Goûter Route

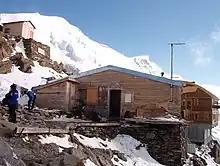
Old Tête Rousse Hut, now dismantled, with the new behind

The ascent usually takes 2 days. From Saint-Gervais-les-Bains, climbers must first reach the Nid d'Aigle, either via the Mont Blanc Tramway or by foot. From here, climbers hike to and then ascend a lateral moraine to the Tête Rousse Hut and the Tête Rousse Glacier. After crossing the Tête Rousse glacier, climbers access a short stretch of rock and immediately afterwards reach the infamous Couloir du Goûter or Grand Couloir. The 100 m-long section is protected by a steel cable, intended to be used in avalanche emergencies only.